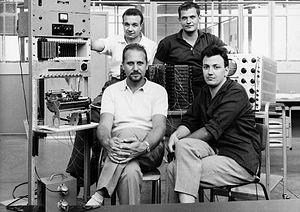
Pier Giorgio Perotto, né le 24 décembre 1930 à Turin décédé le 23 janvier 2002, ingénieur informaticien, lauréat de l'École polytechnique de Turin, il a enseigné pendant de nombreuses années dans la même université piémontaise, est aussi l’auteur de nombreux livres et articles de stratégie, d'organisation d'entreprise et d'informatique.